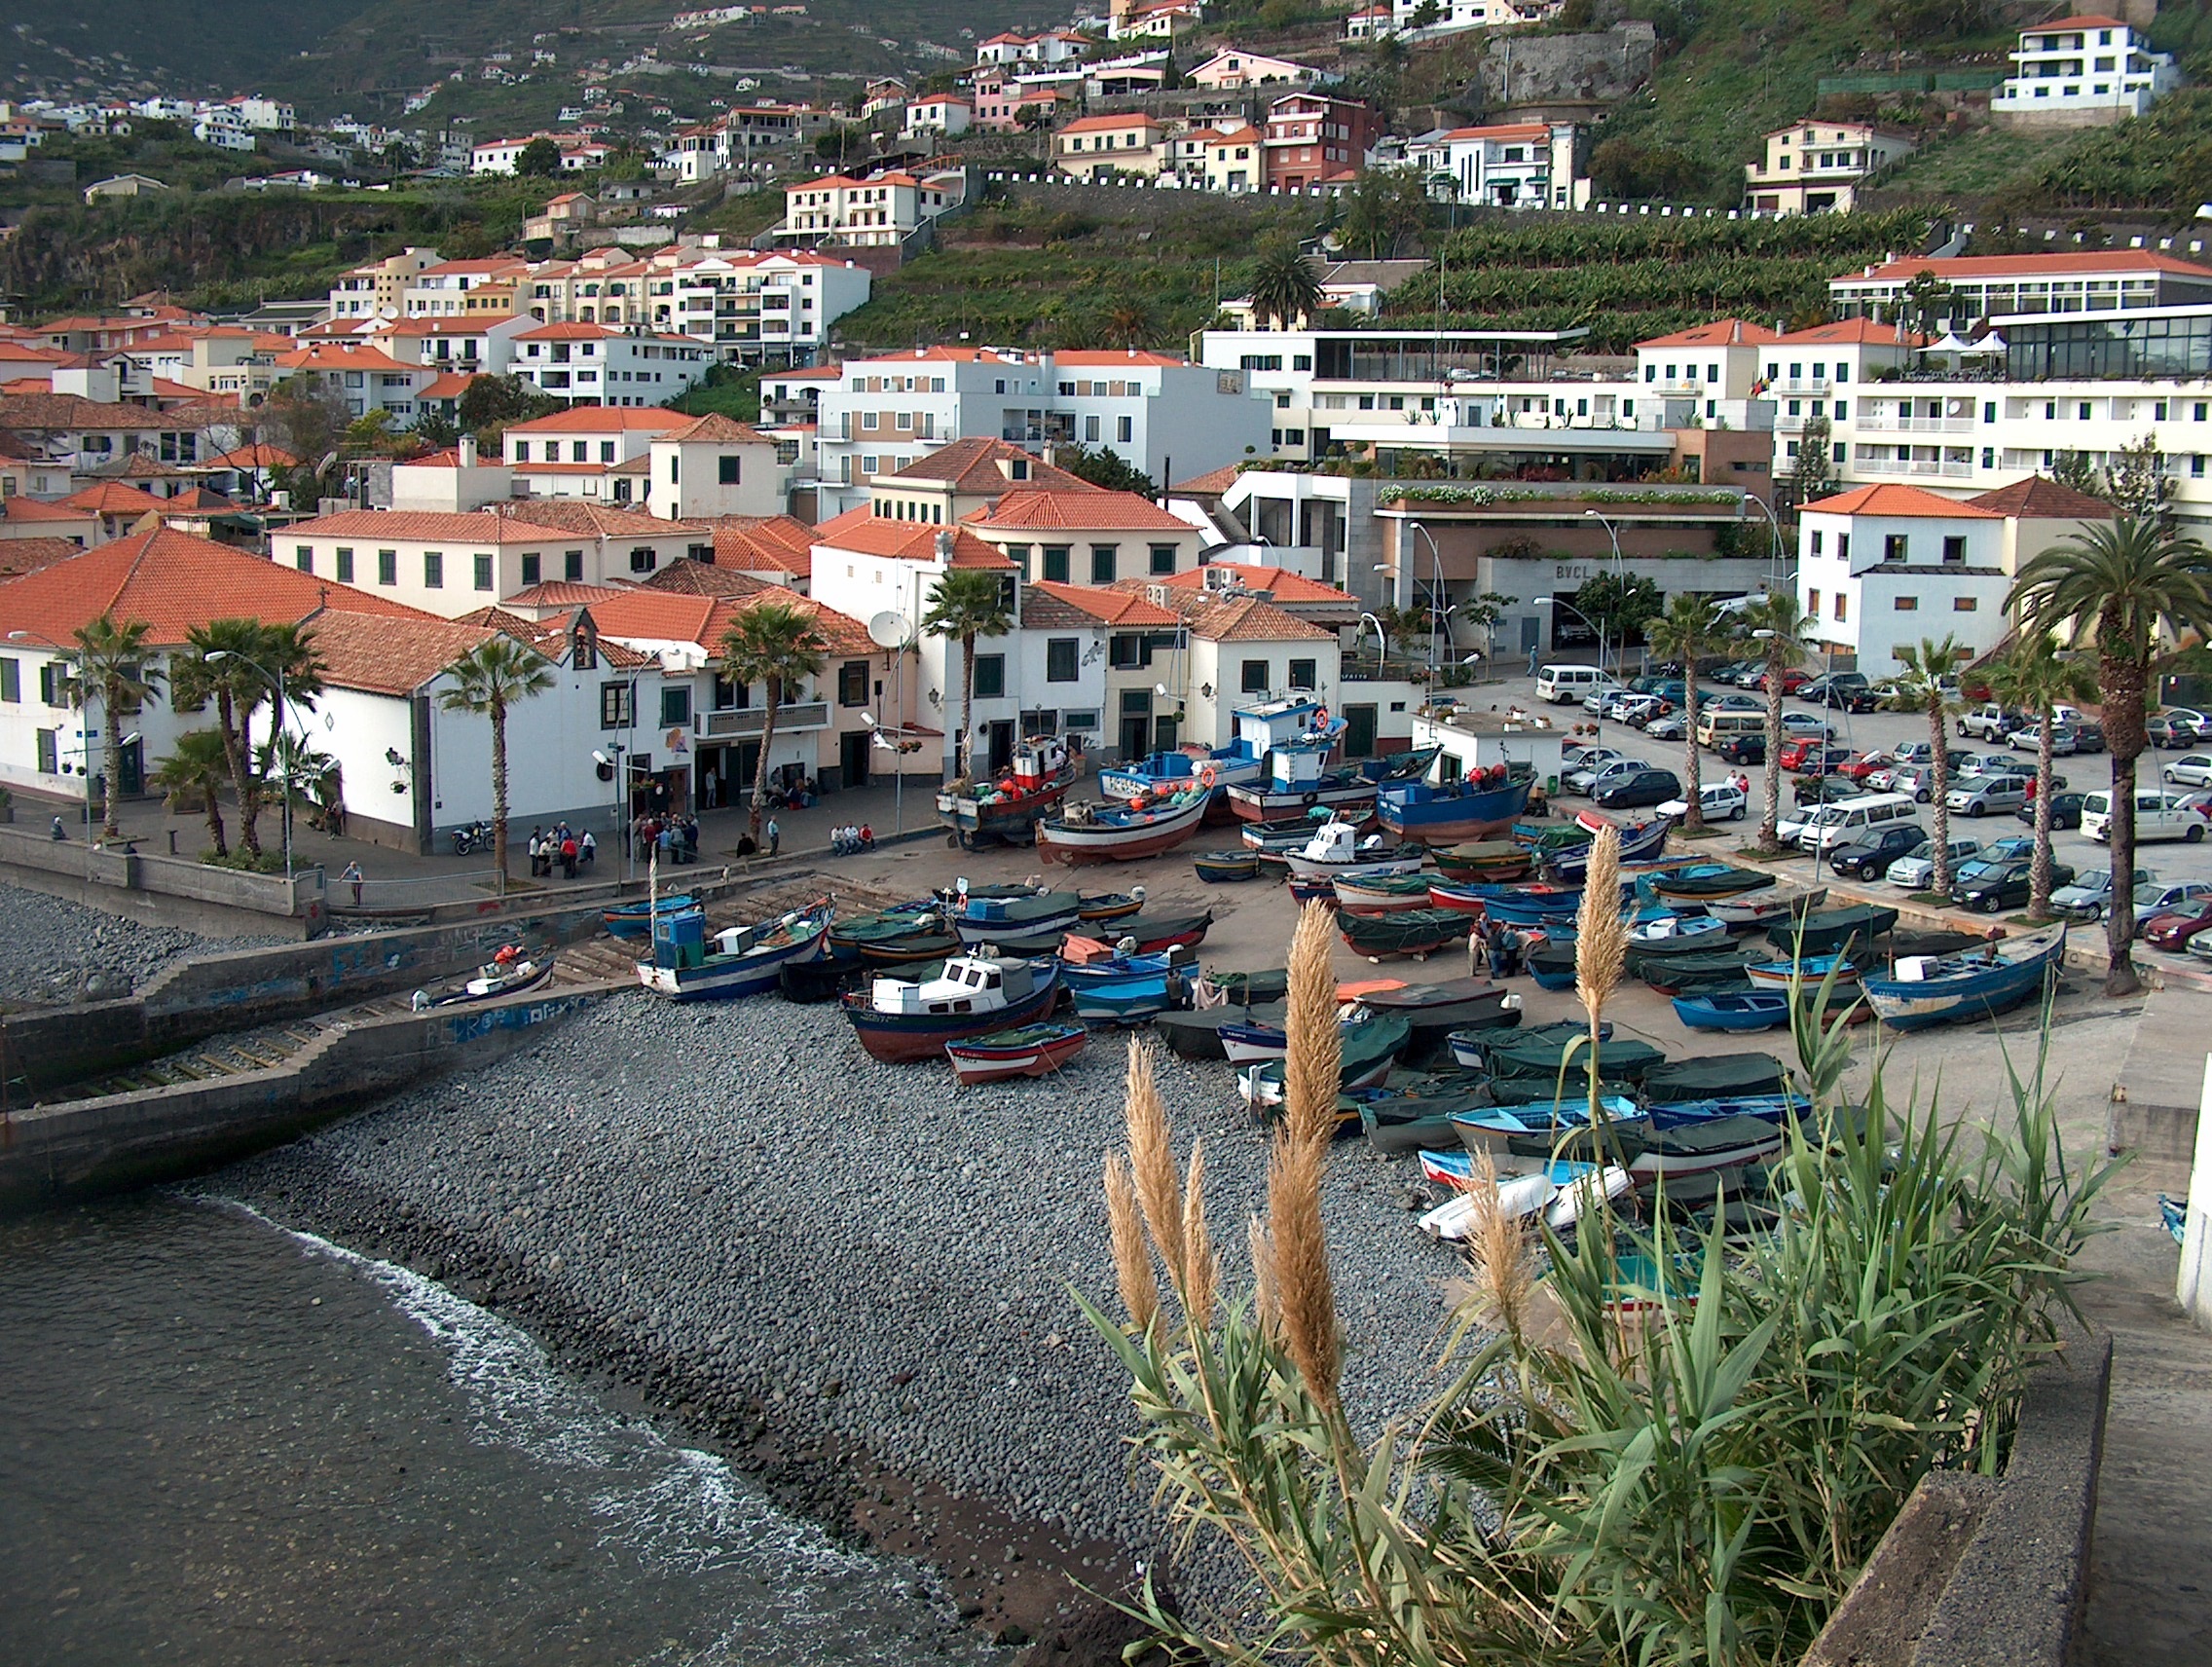
sea, coast, dock, town, city, river, walkway, cityscape, marina, waterway, madeira, neighbourhood, aerial photography, urban area, residential area, human settlement, c mara de lobos